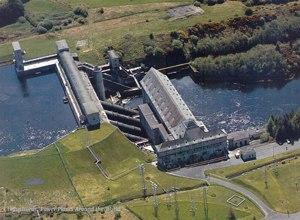
Le secteur de l'énergie en Irlande est relativement diversifié.
Ce qui suit est la liste des Historic Civil Engineering Landmarks, c'est-à-dire la liste des monuments historiques de génie civil, établie aux États-Unis par l' American Society of Civil Engineers depuis qu'elle a commencé le programme en 1964. Cette désignation est accordée à des projets, des structures et des sites situés aux États-Unis et dans le reste du monde. À compter de 2013, il y a plus de 260 éléments dans cette liste.